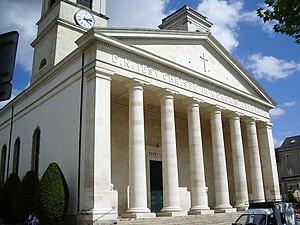
L'Église Saint-Louis de La Roche-sur-Yon.
L'église Saint-Louis de La Roche-sur-Yon est le plus vaste édifice religieux du département de la Vendée. Cette église, construite au XIXᵉ siècle, est de style néoclassique.